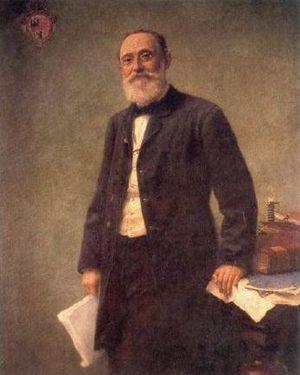
Le Kulturkampf /kʊlˈtuːɐ̯ˌkampf/, ou « combat pour un idéal de société », est un conflit qui oppose le royaume de Prusse puis l'Empire allemand sous la direction du chancelier impérial Otto von Bismarck à l’Église catholique dirigée par Pie IX et au parti politique représentant les catholiques : le Zentrum. Le conflit s'intensifie en 1871, se termine en 1878 avant d'être définitivement soldé de manière diplomatique en 1887.